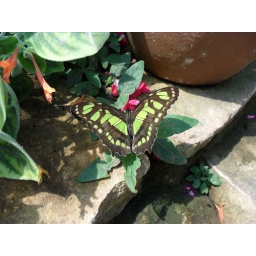
Butterfly in the butterfly house at Berkeley Castle.